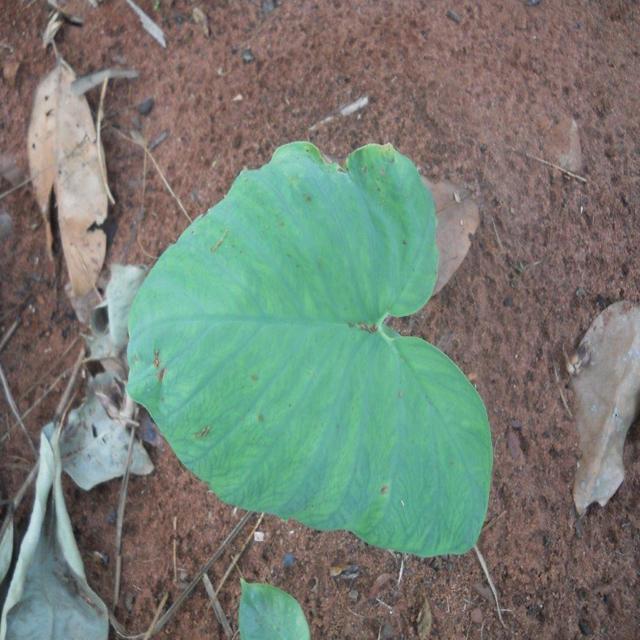
Label: Healthy